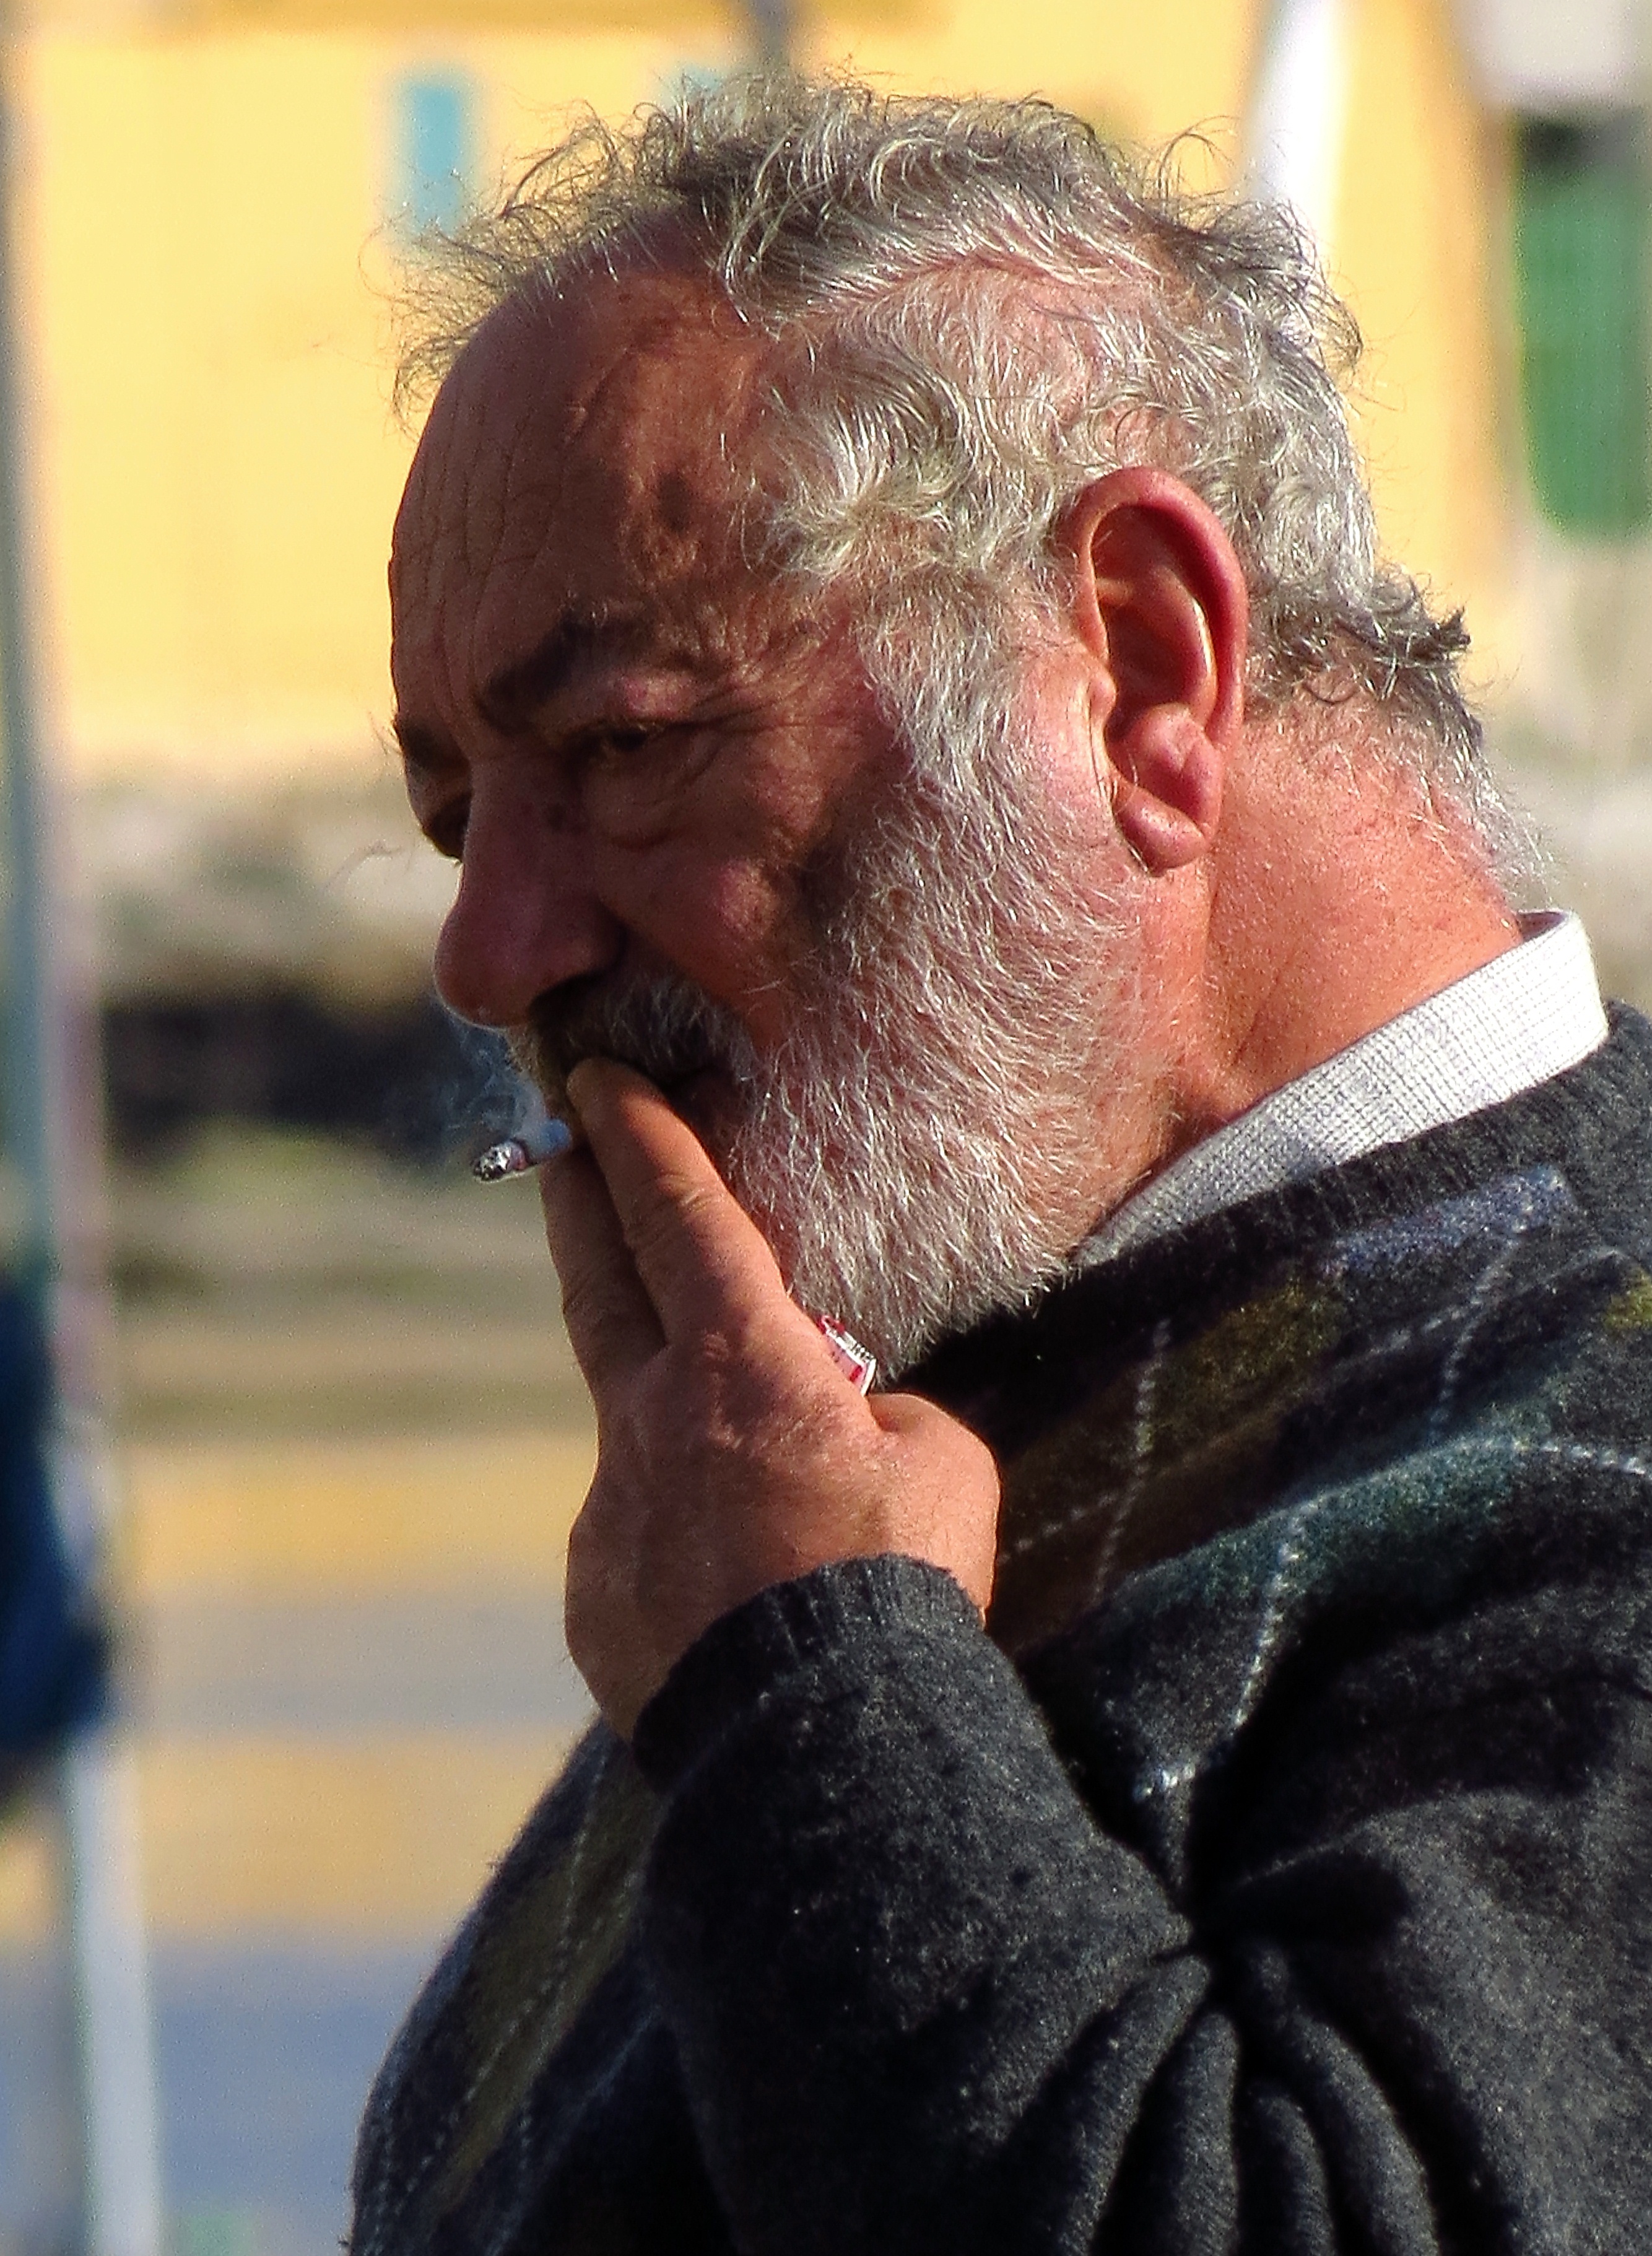
man, nature, person, people, hair, male, portrait, facial expression, hairstyle, beard, nose, temple, head, naturaleza, ggl1, gaby1, gphoto, canonsx40hs, facial hair